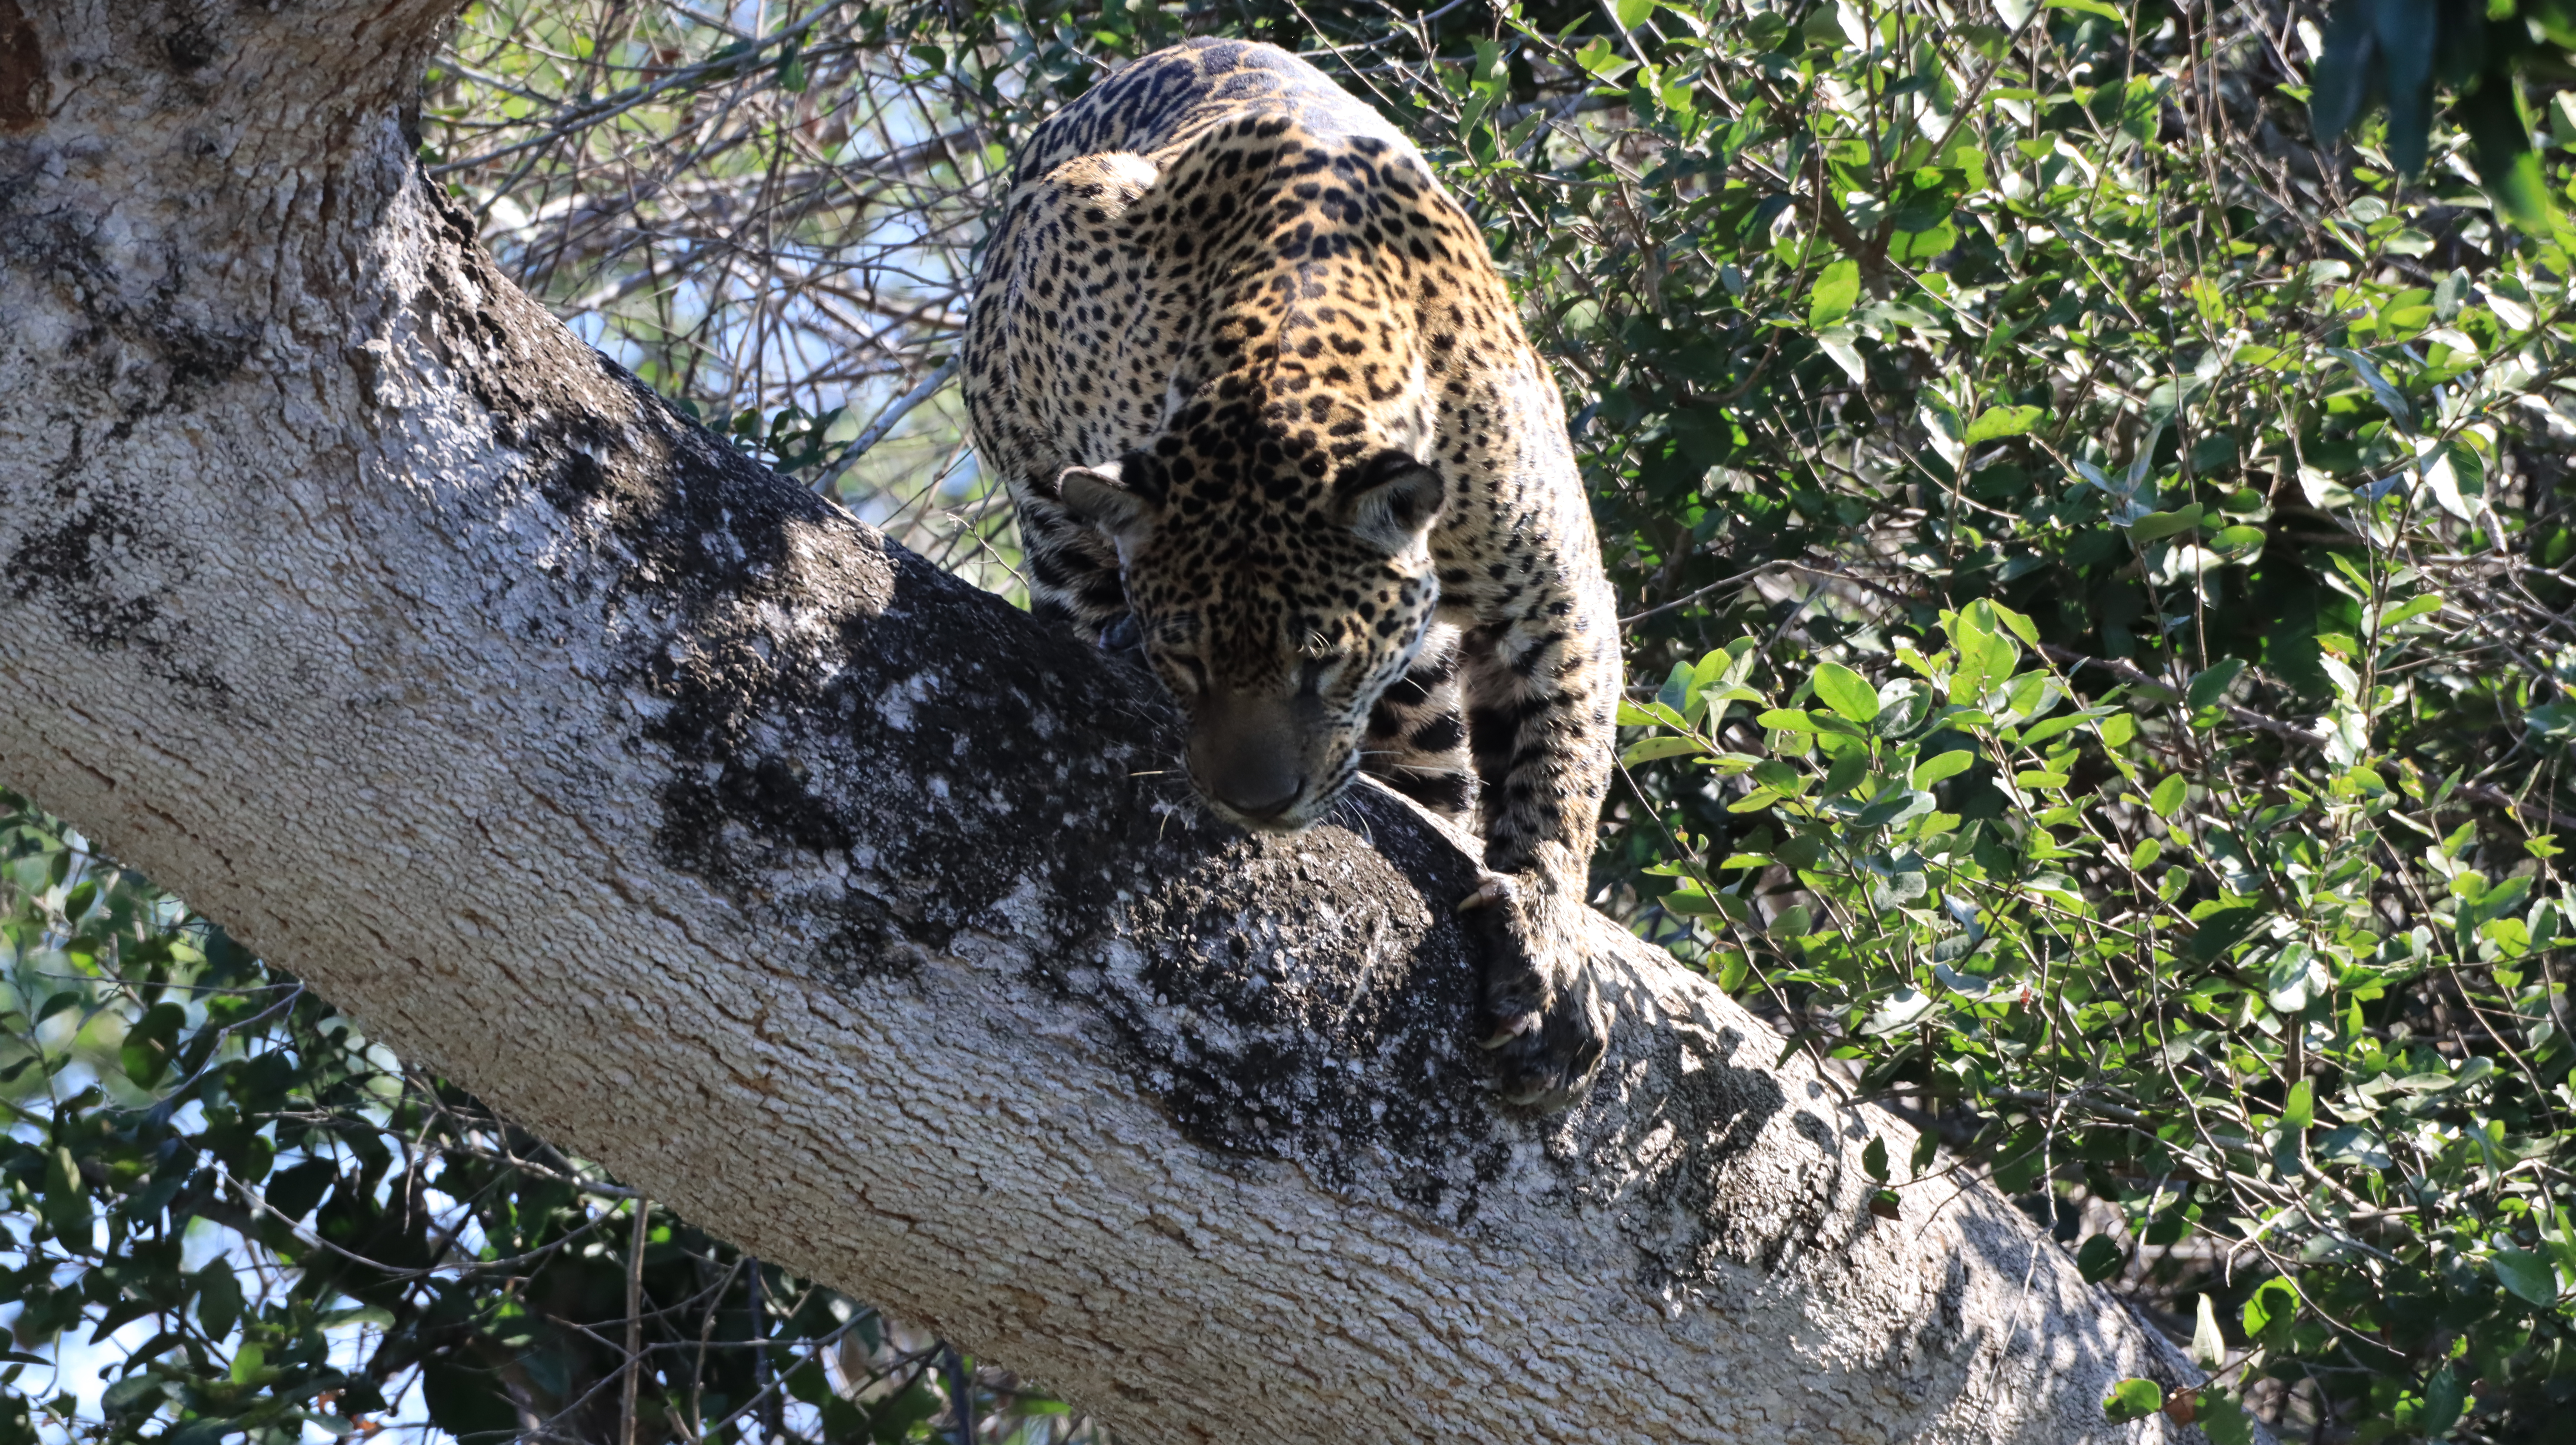
Jaguar: Medrosa